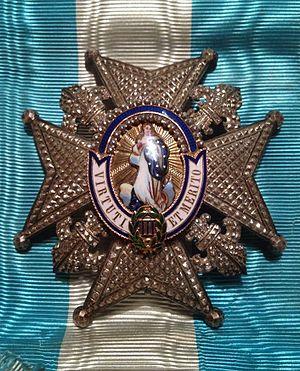
Le distingué ordre royal espagnol de Charles III ou ordre de Charles III a été créé par Charles III dans un décret royal du 19 septembre 1771, il porte la motion Virtuti et merito. Il distingue les personnes ayant servi la Couronne et l’Espagne. Elle est la plus haute distinction civile, bien qu'elle fût une décoration militaire lors de sa création. Elle fut convertie en une décoration civile en 1847.